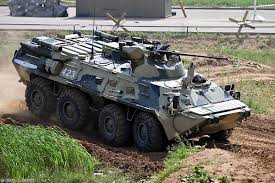
Label: BTR-80